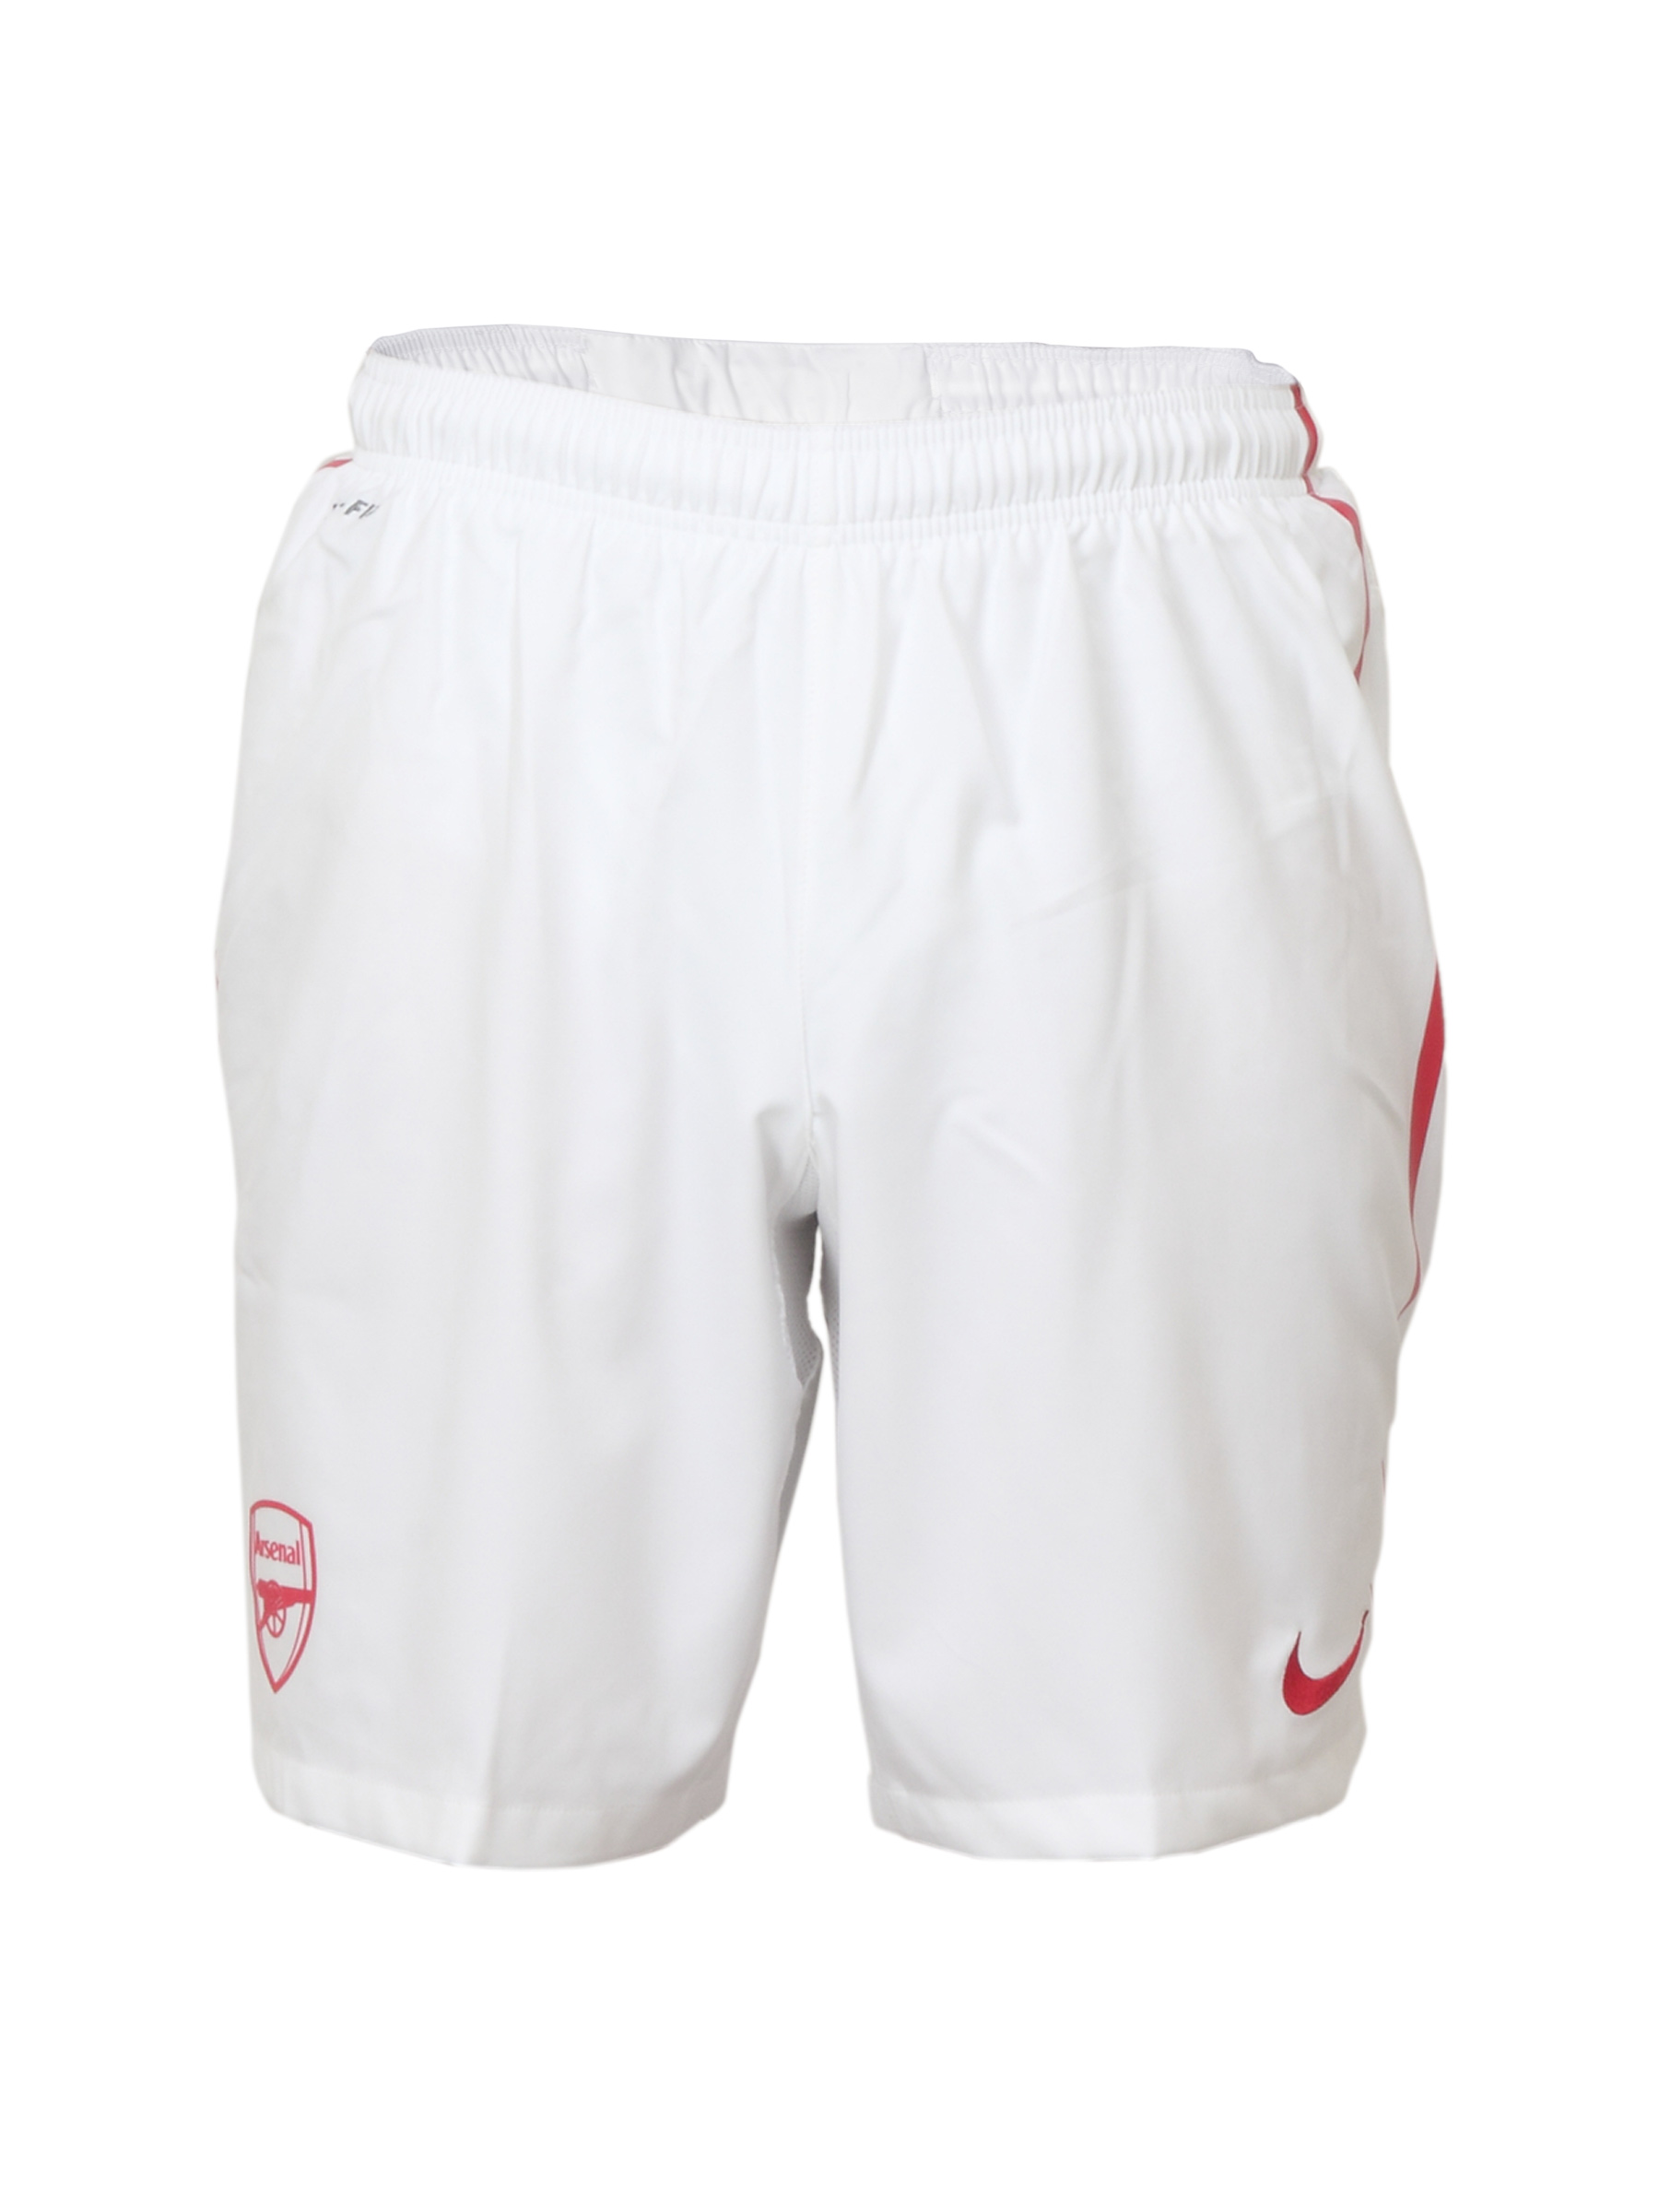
Nike Men White Shorts
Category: Apparel / Bottomwear / Shorts
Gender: Men
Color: White
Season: Summer 2012
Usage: Sports